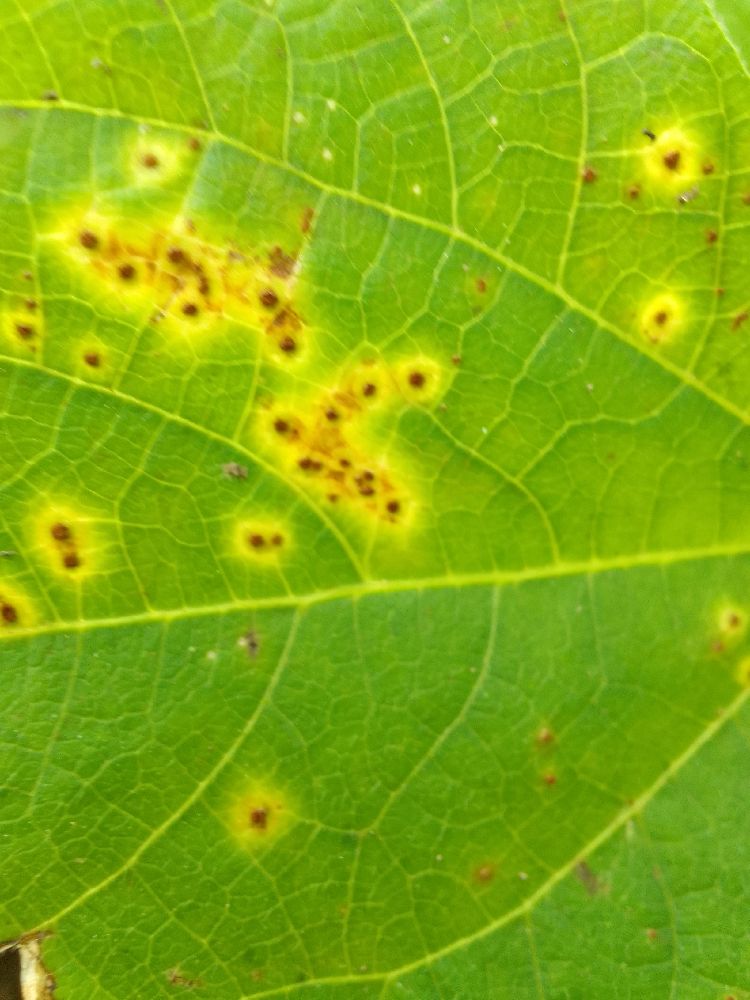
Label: rust